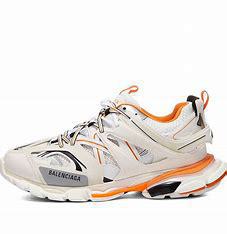
Brand: Balenciaga
Model: Track